Julio Cruz (Argentine footballer)

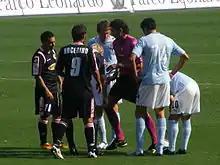
Cruz (#74) during his time as a Lazio player

On 31 July 2009, Cruz left Inter and signed with Lazio on a two-year contract as free agent, but also paid €2.15 million sign-on fees to Van Dijk B.V.; Lazio was later fined by the FIGC due to third parties ownership and unlicensed agent Dennis Anthonius Johannes Maria Sickman.